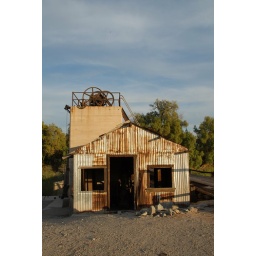
Old building near the US/Mexican border near Yuma, Arizona. I think this controlled the volume of water that traveled the canal.